Pyaar Ka Saagar

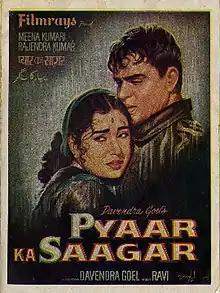

Pyaar Ka Saagar is a 1961 Indian Hindi-language film starring Rajendra Kumar, Meena Kumari and Madan Puri in lead roles. The film is directed by Devendra Goel and its music is given by Ravi.